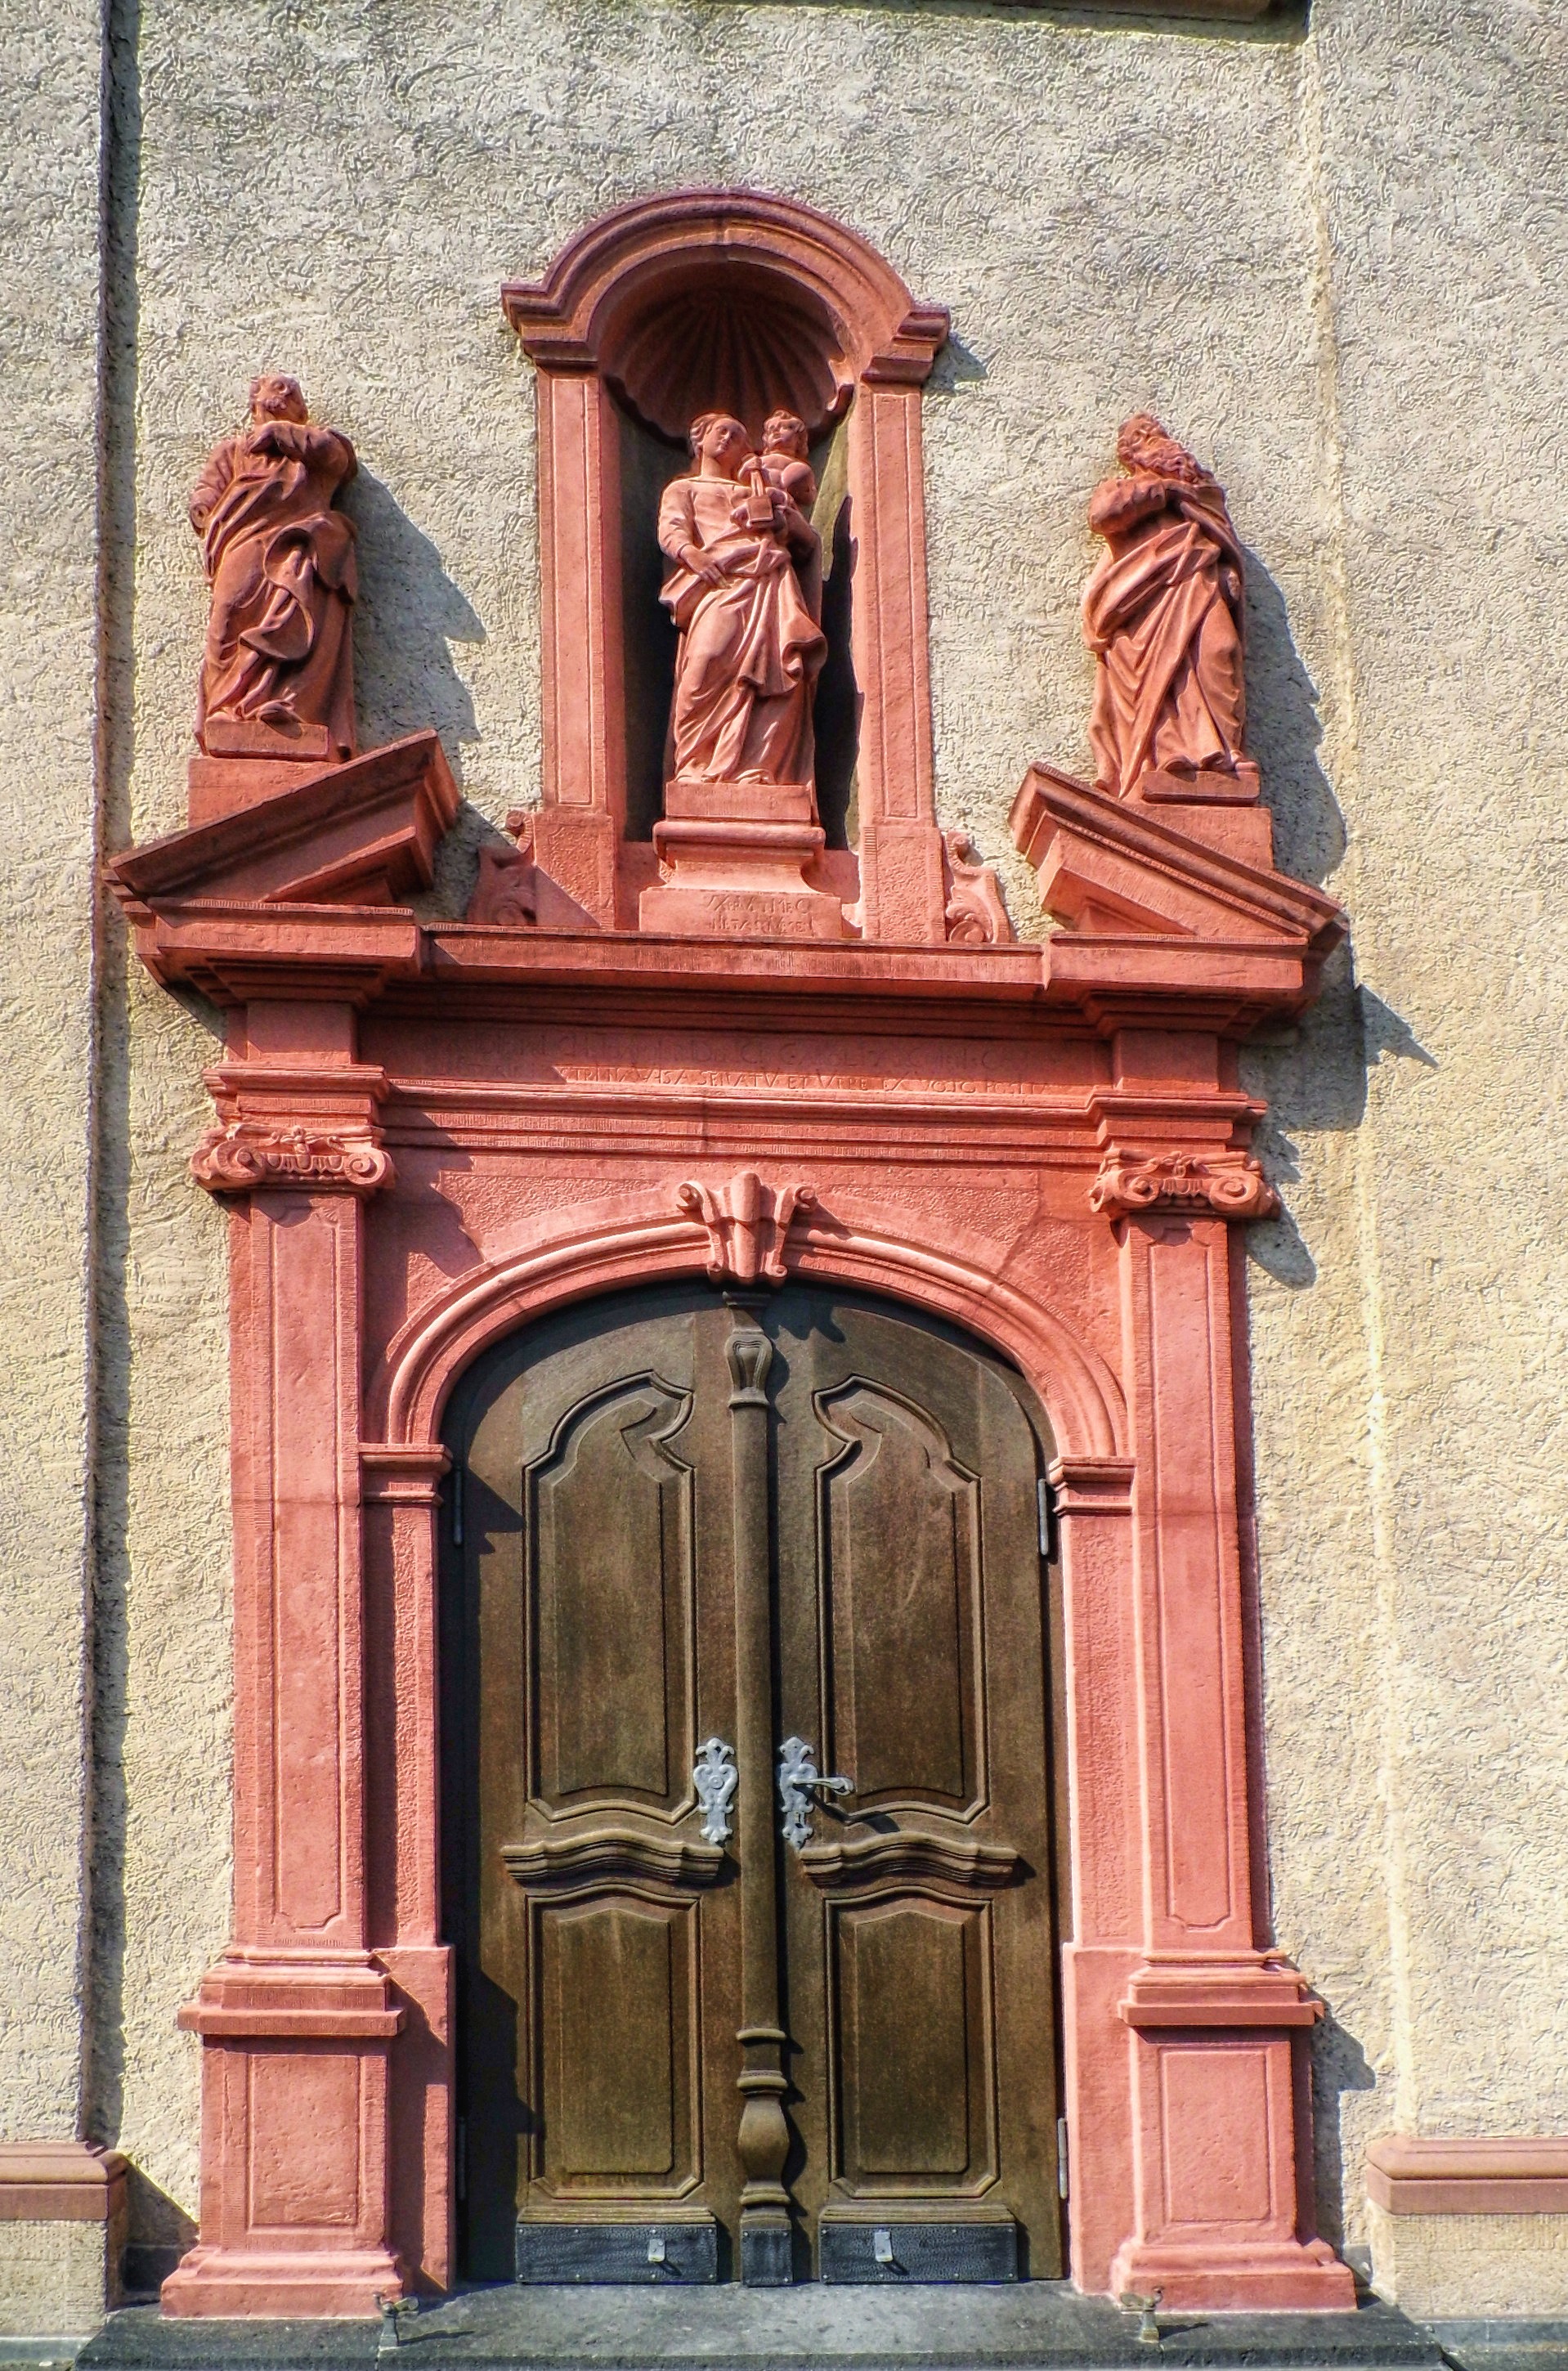
architecture, wood, window, building, statue, arch, facade, church, door, temple, decorative, wooden, germany, carving, ancient history